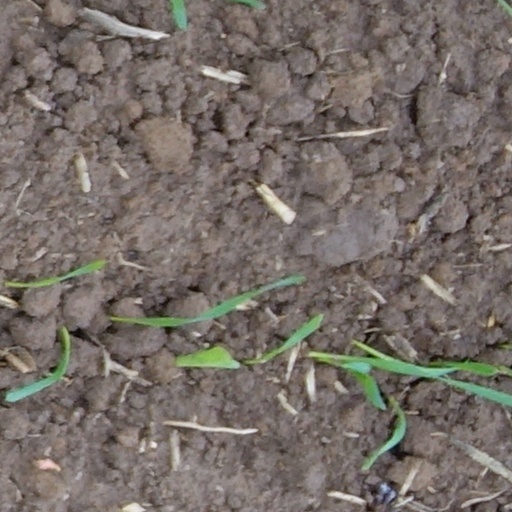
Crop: wheat